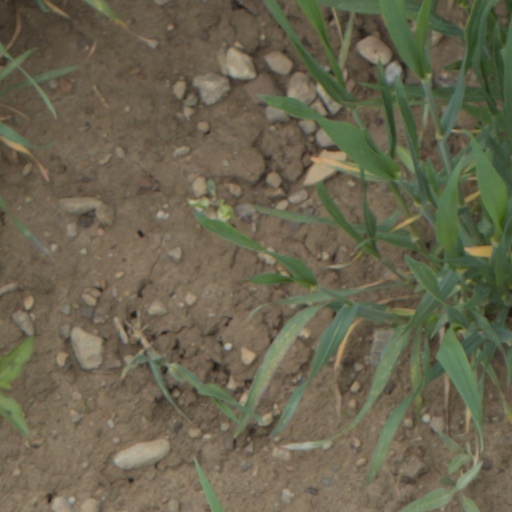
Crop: wheat